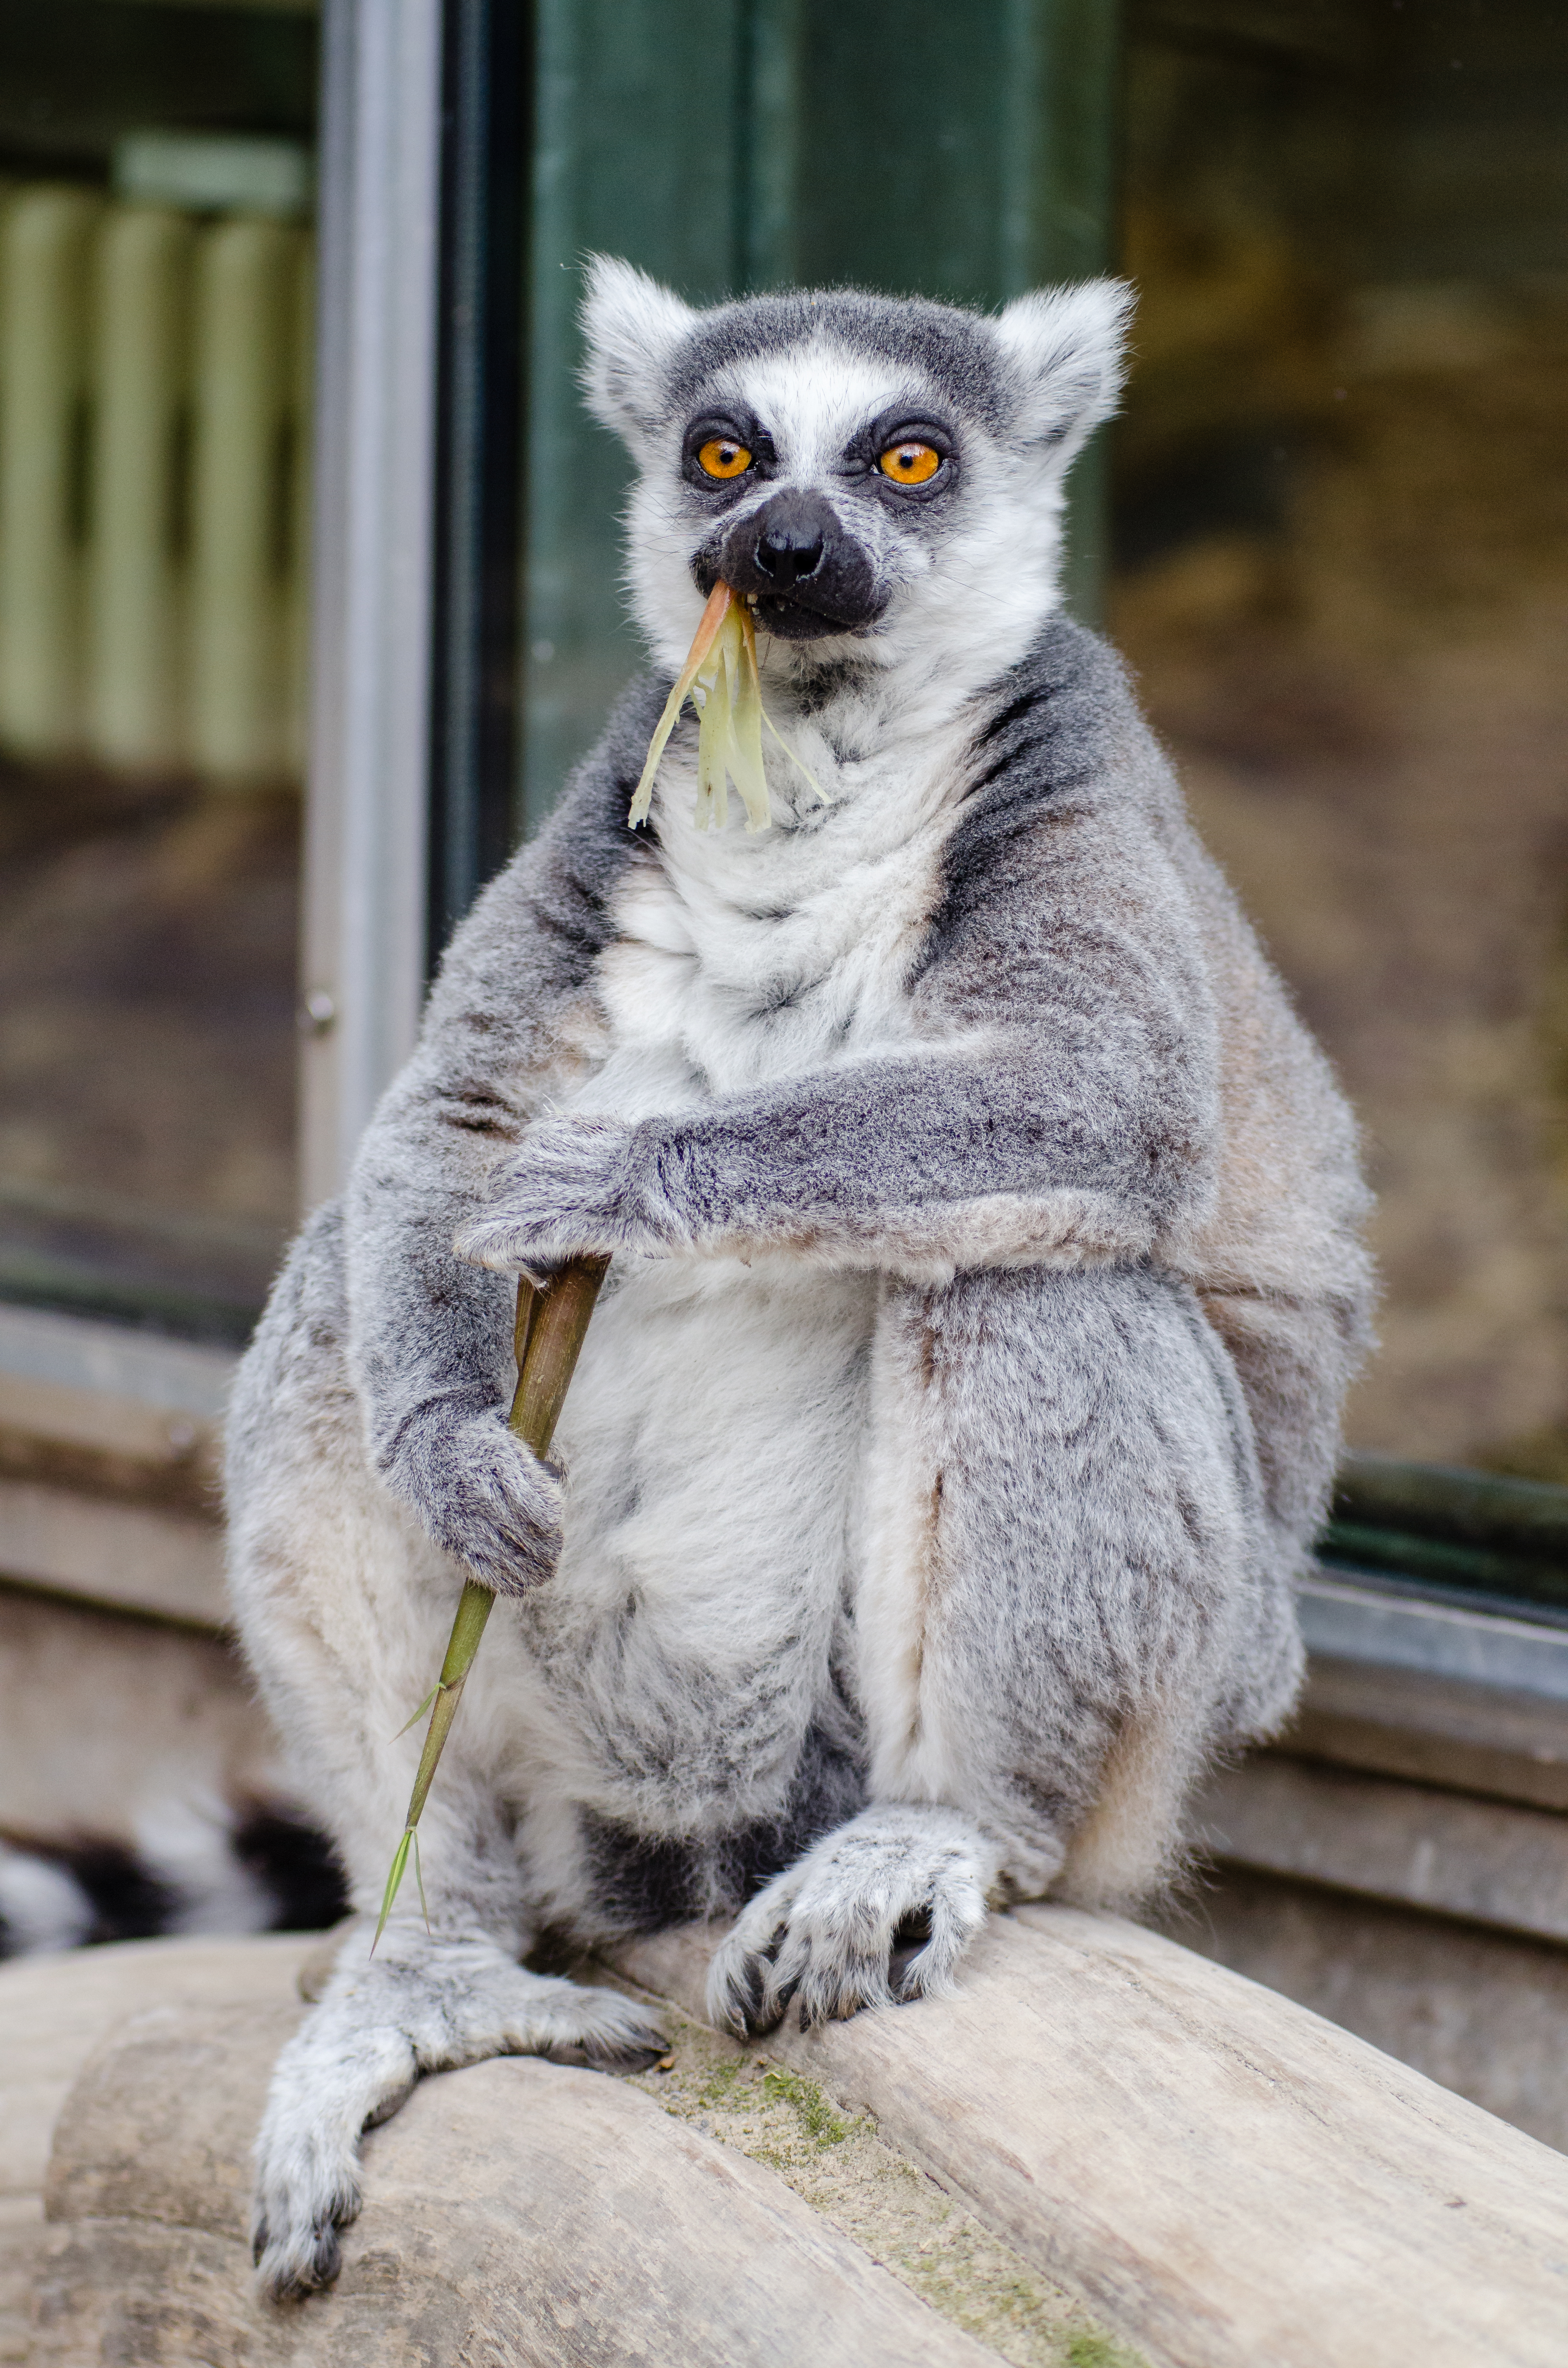
animal, wildlife, zoo, mammal, fauna, primate, madagascar, vertebrate, lemur, macaque